Kurgan stelae

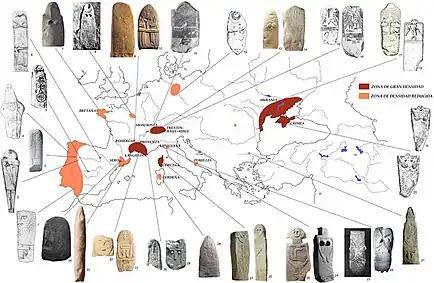
Megalithic stelae in Europe

The earliest anthropomorphic stelae date to the 4th millennium BC, and are associated with the early Bronze Age Yamna Horizon, in particular with the Kemi Oba culture of the Crimea and adjacent steppe region. Those in Ukraine number around three hundred, most of them very crude stone slabs with a simple schematic protruding head and a few features such as eyes or breasts carved into the stone. Some twenty specimens, known as statue menhirs, are more complex, featuring ornaments, weapons, human or animal figures.